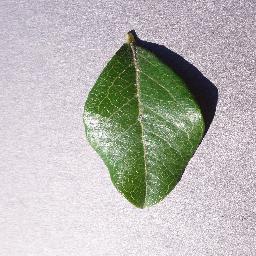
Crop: blueberry
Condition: healthy